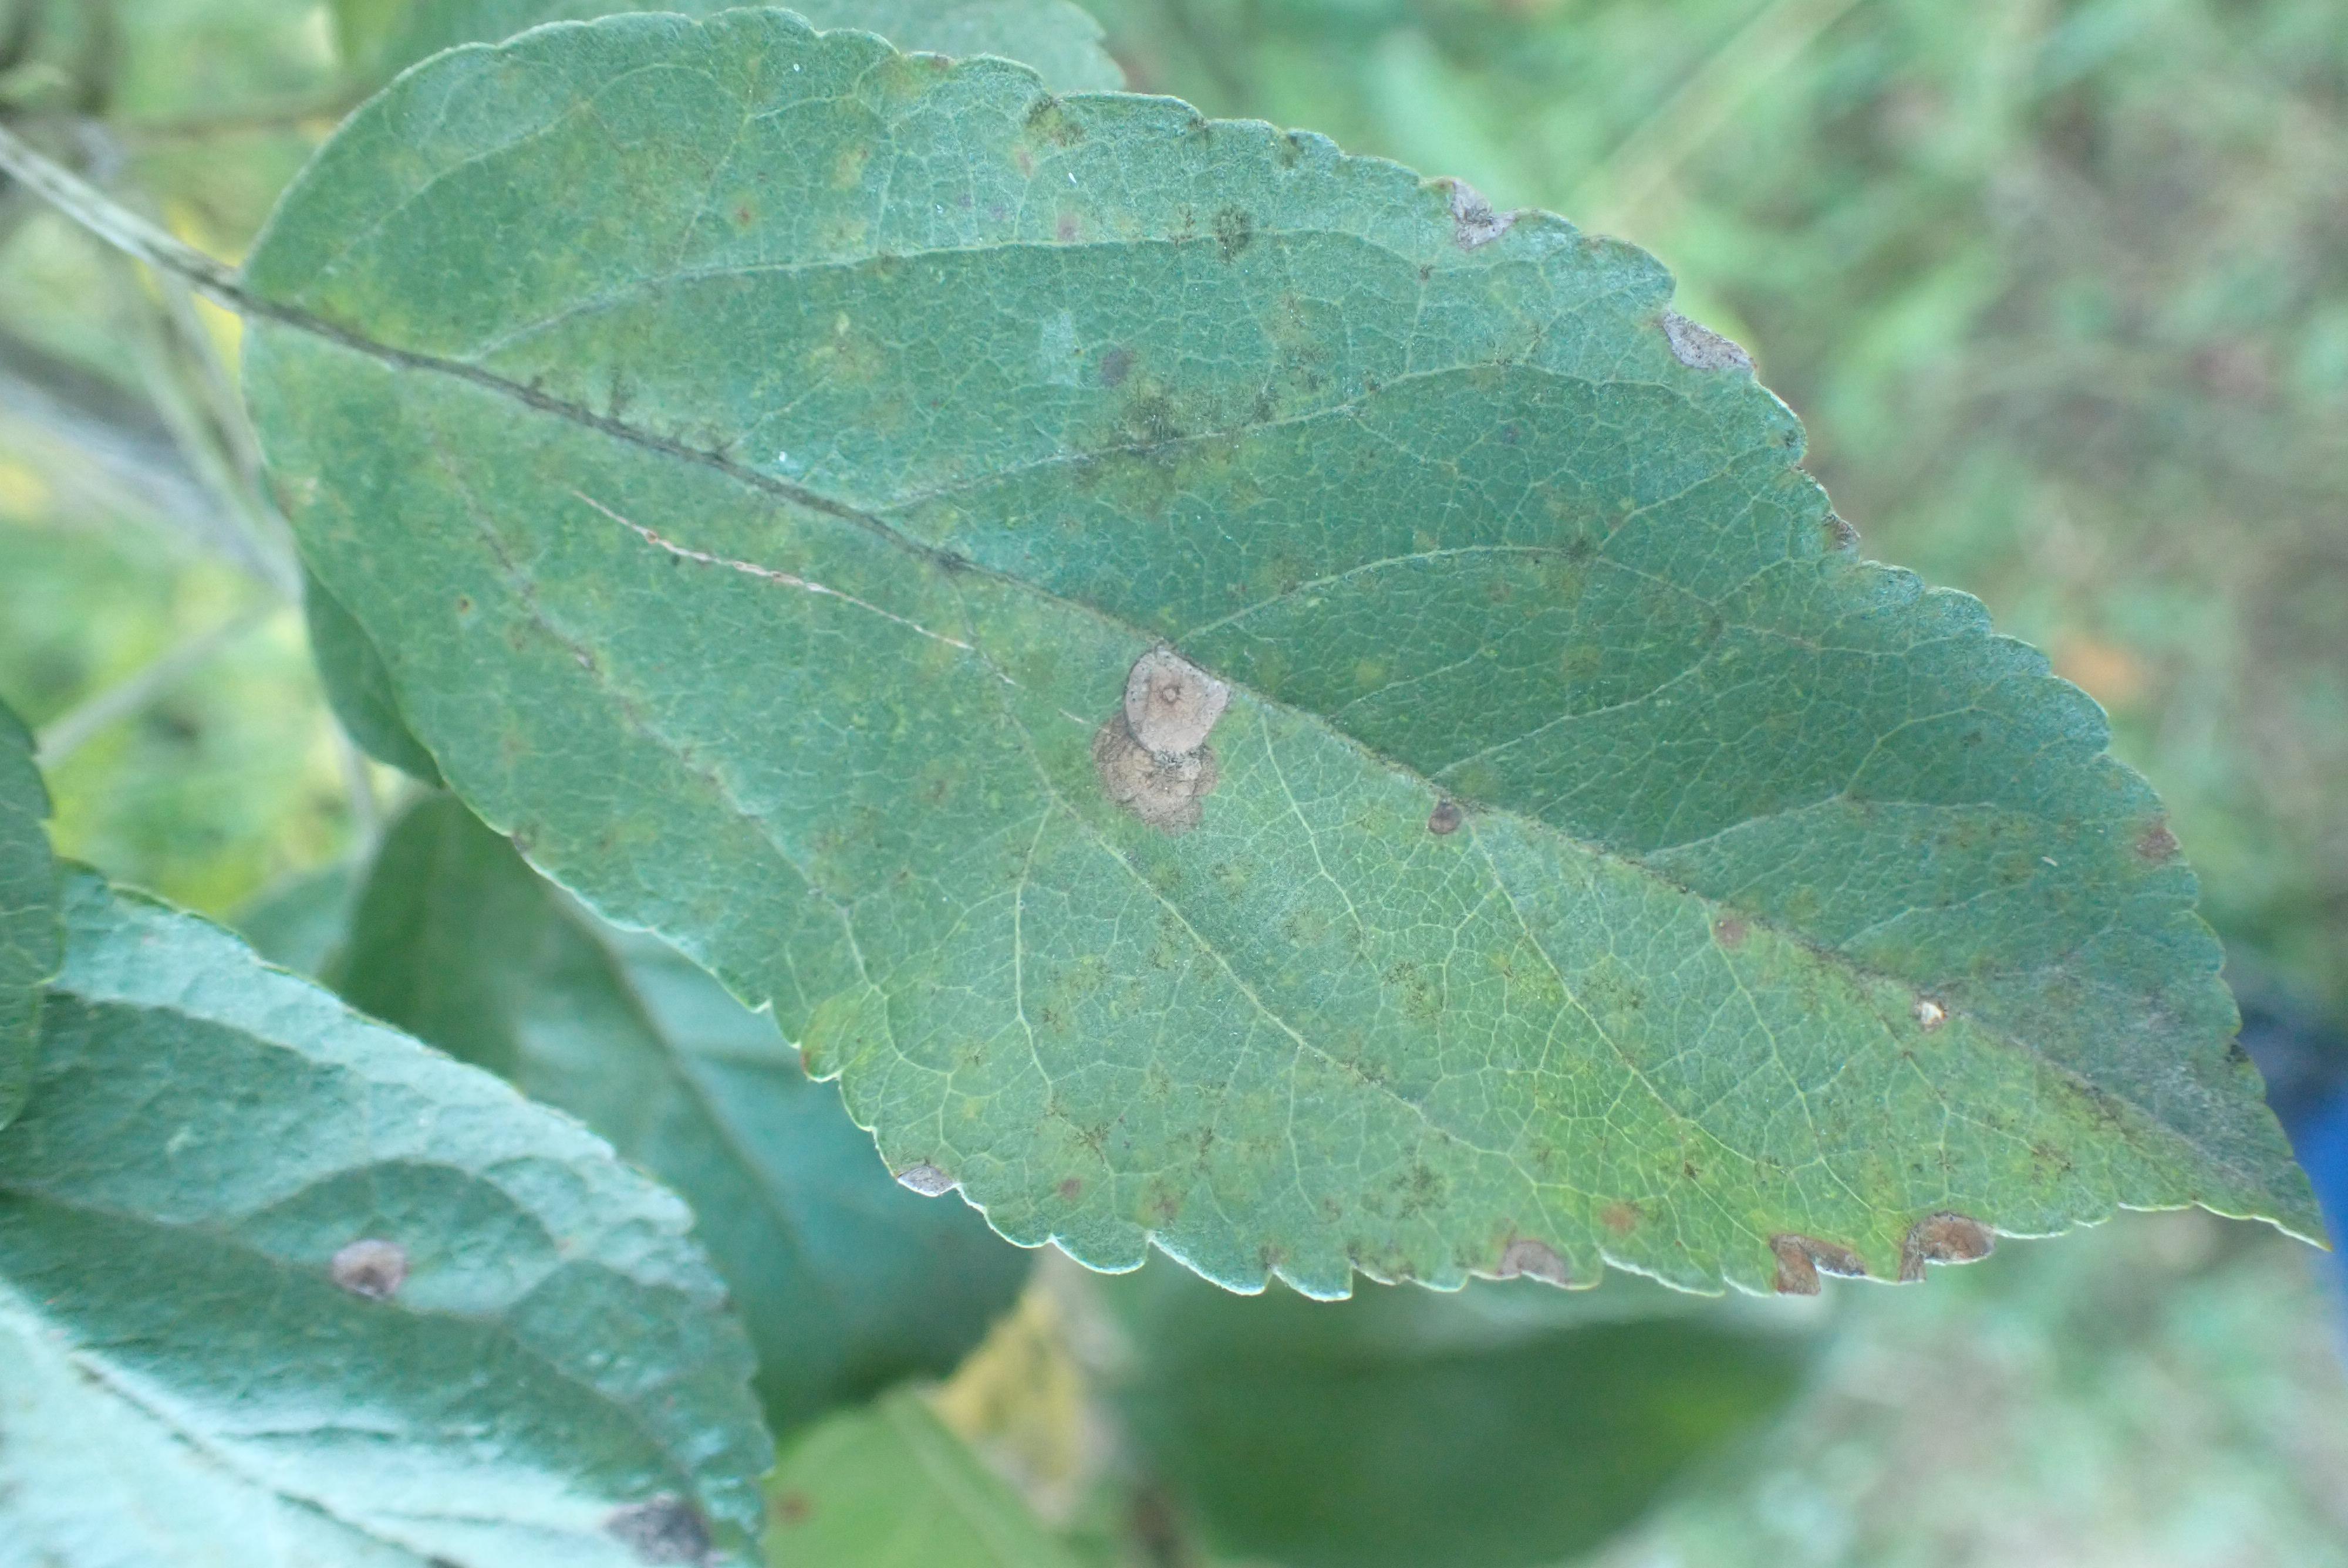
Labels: scab, frog_eye_leaf_spot